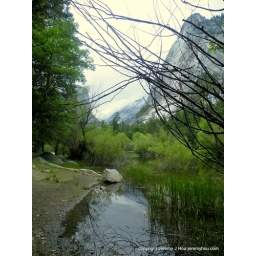
Along the river bed in the valley